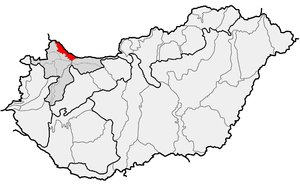
Le Szigetköz est une région naturelle de Hongrie faisant partie de la petite plaine de Hongrie. Délimitée au sud par le Danube de Moson, un bras du Danube, et au nord par le cours principal du Danube, elle forme la plus grande île de Hongrie, d'une superficie de 375 km². Elle est située dans la continuité du Csallóköz ou Žitný ostrov, autre région naturelle insulaire plus étendue située en Slovaquie, au nord du cours principal du Danube qui forme la frontière entre la Hongrie et la Slovaquie.